Mo Dao Zu Shi

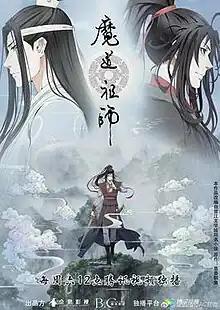

Mo Dao Zu Shi is a Chinese donghua series based on the novel of the same name written by Mo Xiang Tong Xiu. It is produced by Tencent Penguin Pictures and B.C May Pictures. The series depicts a fictional xianxia world where humans attempt to cultivate to a state of immortality, known as "xian". The protagonist of the series, Wei Wuxian, due to certain circumstances, deviated from the conventional cultivation path to xian and eventually created Guidao (the Ghost Path).